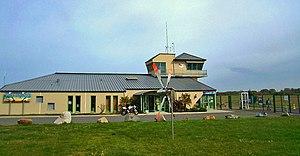
L’aéroport de Granville-Mont-Saint-Michel est un aéroport français situé sur la commune de Bréville-sur-Mer à une dizaine de kilomètres au nord de Granville dans le département de la Manche en Normandie.